Chee Kung Tong Society Building

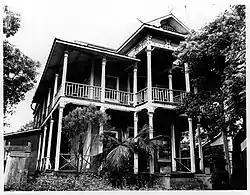
The society building c.1981

The Chee Kung Tong Society Hall was a former Chinese society hall located on 2151 Vineyard Street in Wailuku, Maui. Built to provide services to single immigrant Chinese males, mostly working for the sugarcane plantations, it provided religious and political help, in addition to mutual aid. Converted to a dormitory in the 1920s, it suffered neglect until finally collapsing in 1996. The site now contains remnants of the foundation, assorted cement structures, and a distinct lintel gate and wall facing the street. The site was placed on the Hawaii State Register of Historic Places and the National Register of Historic Places (under the Chinese Tong Houses of Maui Island TR nomination form), but delisted from the State register after its collapse; it is still listed in the NRHP database.